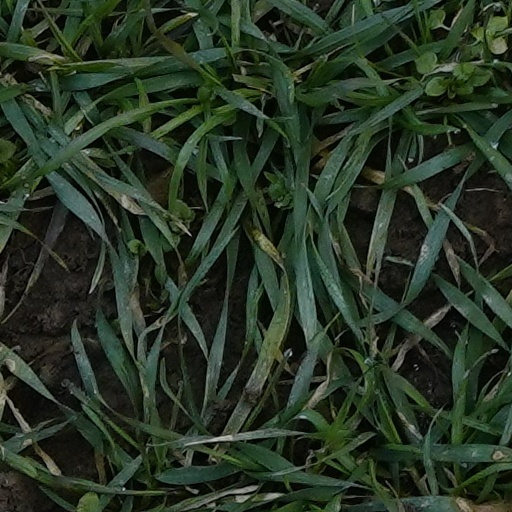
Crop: wheat